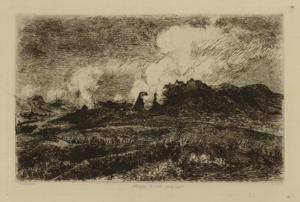
La Redoute du Moulin de Saquet, parfois appelée Redoute Moulin Saquet ou tout simplement Moulin Saquet était l'un des ouvrages complémentaires de la première ceinture de forts de Paris.
Léopold Desbrosses né à Bouchain le 22 juillet 1821 et mort à Arcueil le 21 janvier 1908 est un peintre et graveur français.